Carrera Panamericana

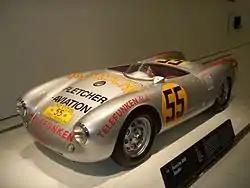
Porsche 550 of Hans Herrmann, which placed 1st in the Sport category of less than 1500 c.c. in 1954 race

In 1952 the organizers of Carrera Panamericana divided what had been a single class into Sports Car and Stock Car entries so heavy American sedans did not have to compete directly with nimble European sports cars. The major automobile manufacturers had taken notice of the race and Mercedes-Benz sent a highly organized team of drivers, mechanics, and new Mercedes-Benz 300 SL (W194)s that already had won major races. Despite being carbureted and having less power than the later fuel-injected roadgoing 300 SL (W198) Karl Kling/Hans Klenk and Herman Lang finished first and second, and a 1-2-3 finish may have been the final result had American John Fitch not been disqualified for permitting a mechanic to touch his car on the second to last day.